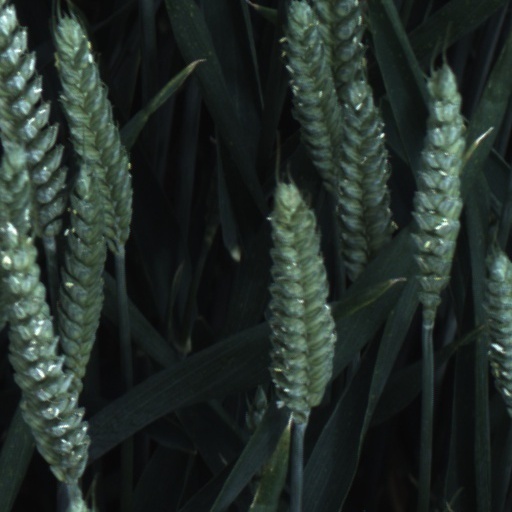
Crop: wheat